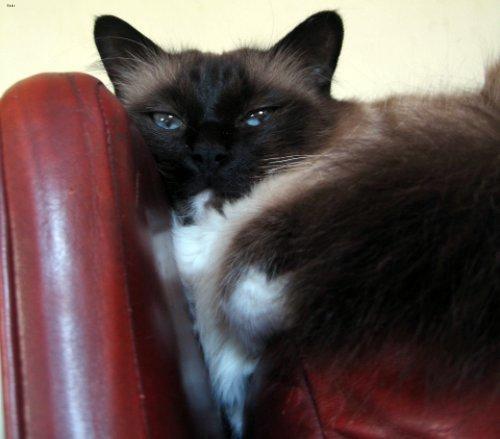
Breed: Birman